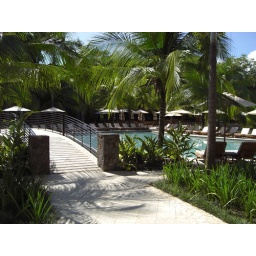
a bridge over the pool to the main building